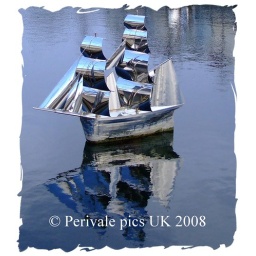
nice little water feature this near the river tyne at south shields